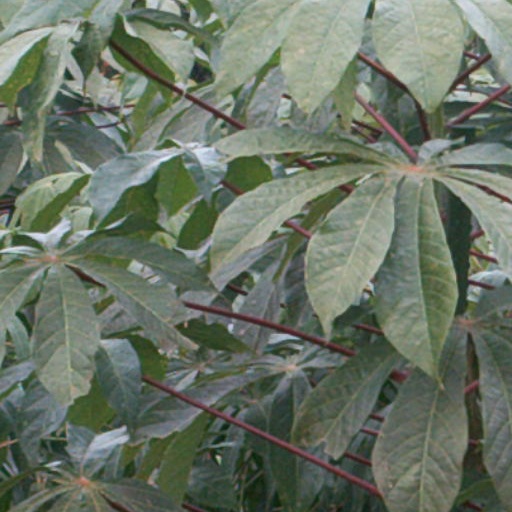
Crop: cassava